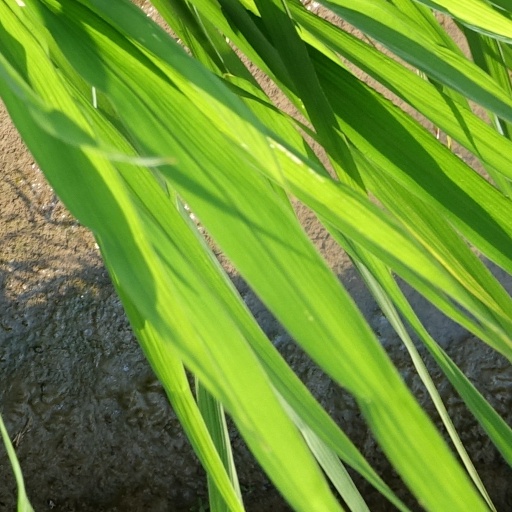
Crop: rice